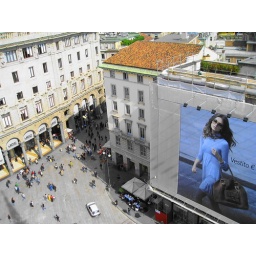
View of the street below from the roof of the Duomo, those are ants...;)